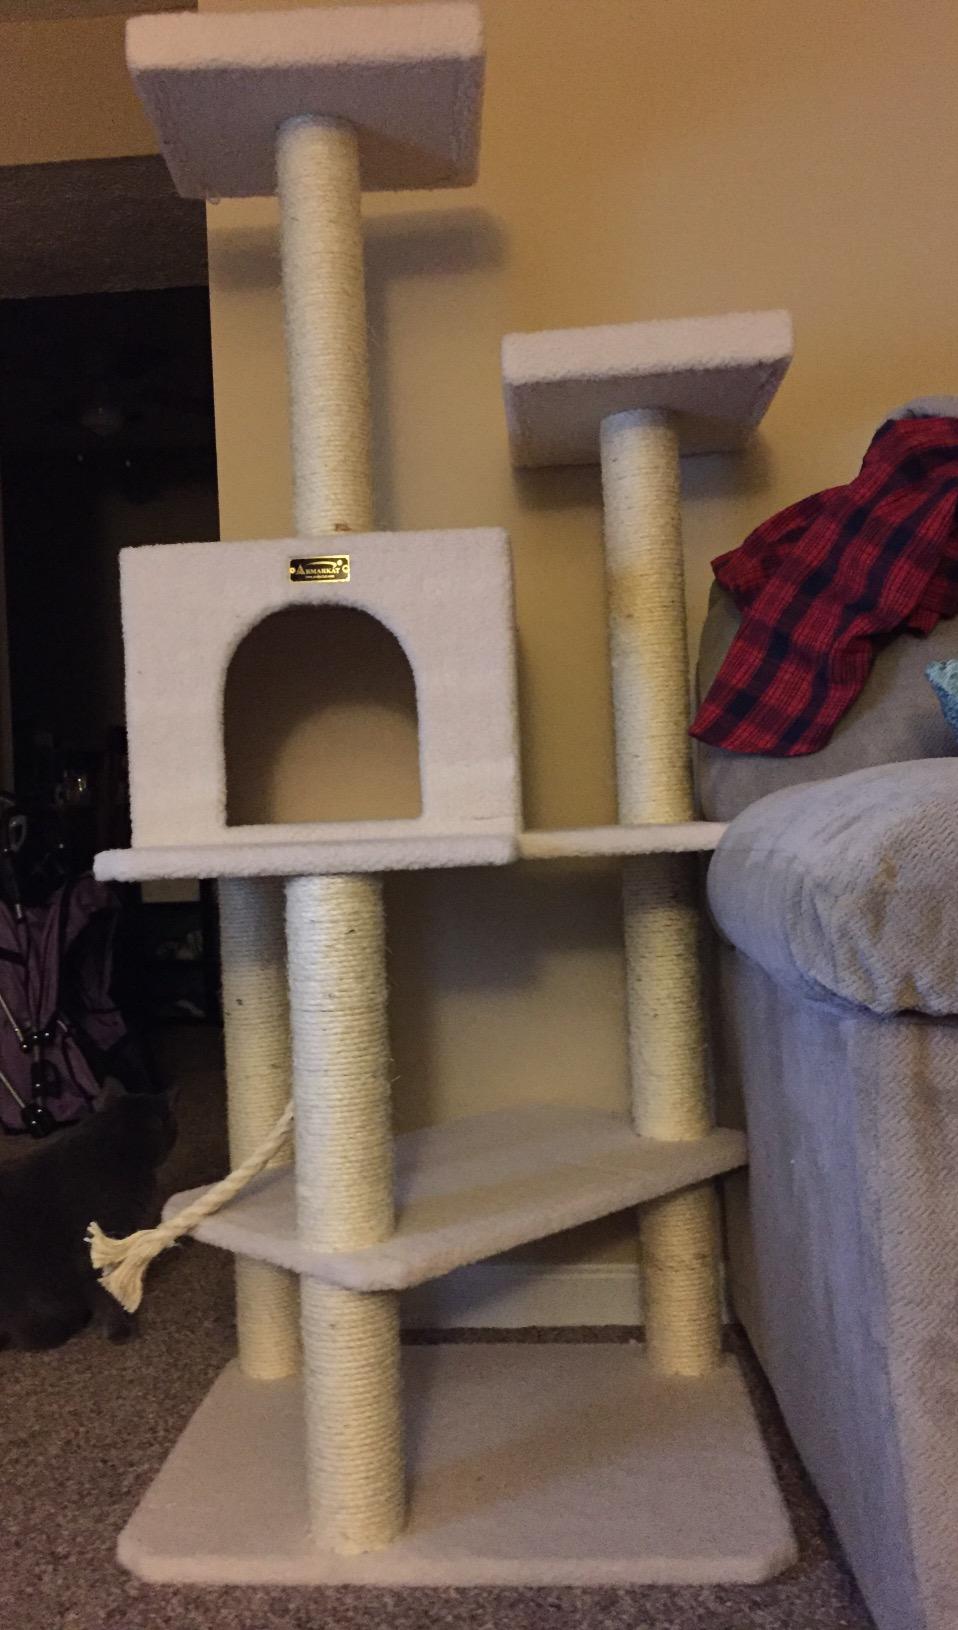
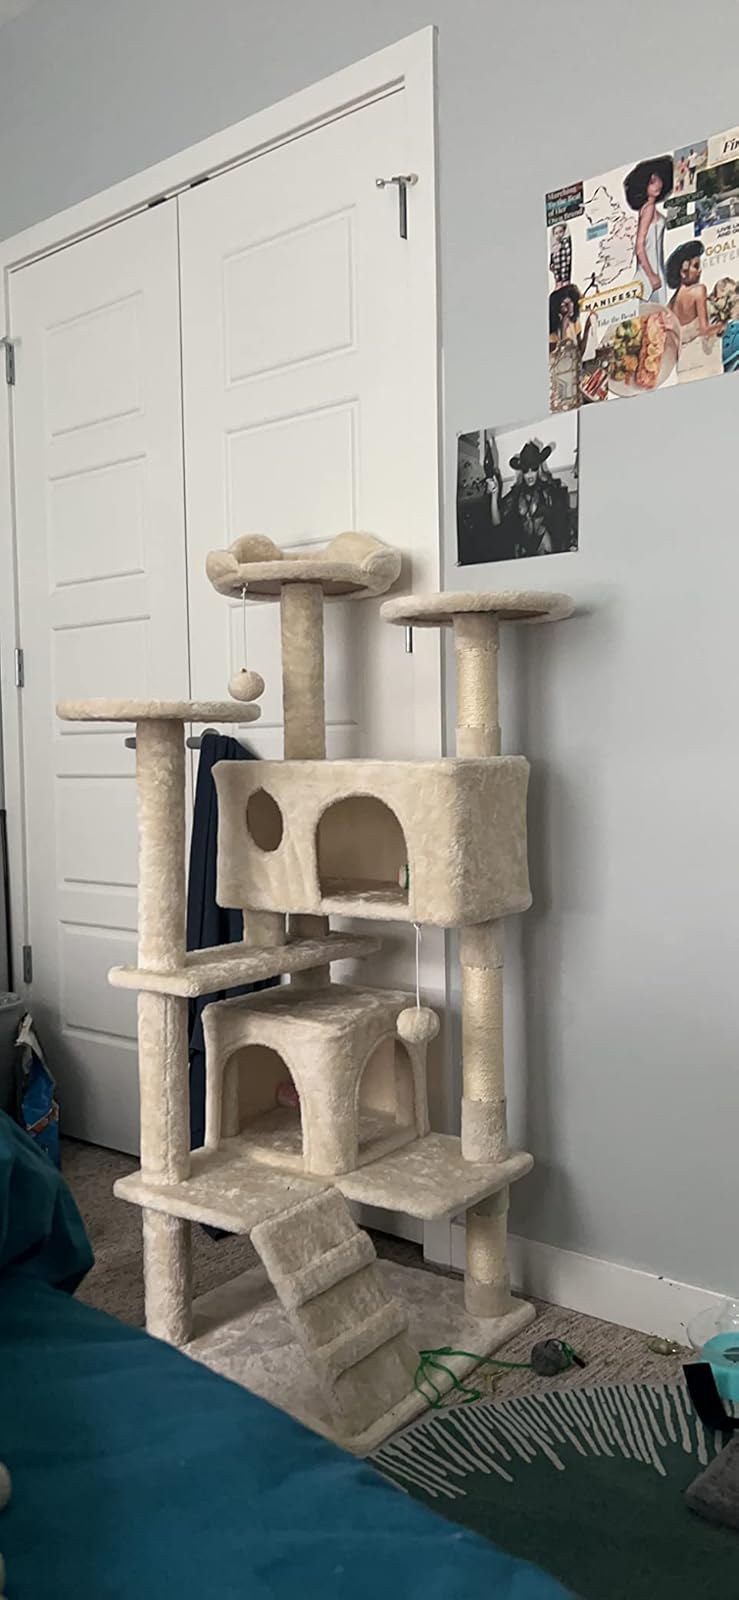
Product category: items_cat tree
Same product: no